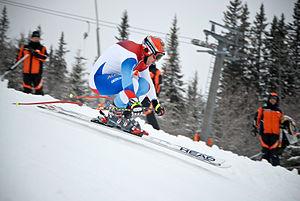
Didier Cuche, né le 16 août 1974 au Pâquier dans le canton de Neuchâtel, est un skieur alpin suisse dont la carrière sportive s'est étendue de 1993 à 2012 au niveau international. Il s'est illustré dans les disciplines de descente, de super-G et de slalom géant. Cuche fait ses débuts en Coupe du monde en 1993 et il remporte sa première épreuve en 1998. Au cours de sa carrière, il remporte une médaille d'argent en super-G aux Jeux olympiques de 1998, une médaille de bronze en géant aux Championnats du monde 2007, une médaille d'or en super-G et une médaille d'argent en descente aux Championnats du monde 2009 ainsi qu'une médaille d'argent en descente aux Championnats du monde 2011.